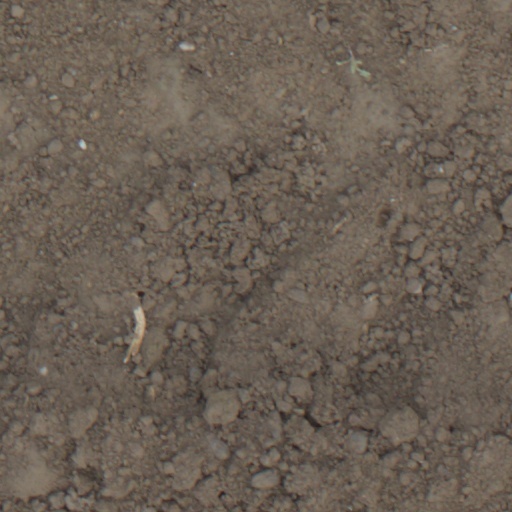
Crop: wheat